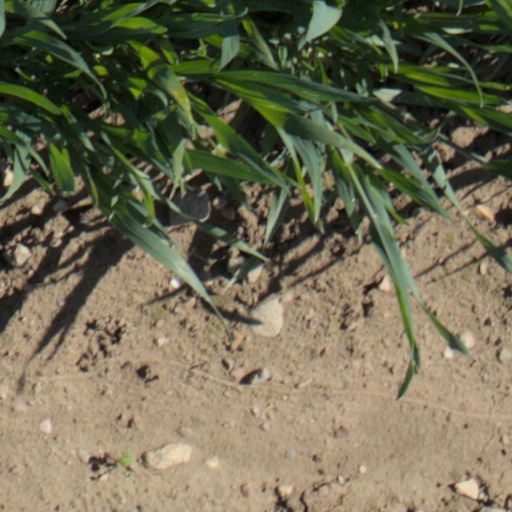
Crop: wheat